Wafa Idris

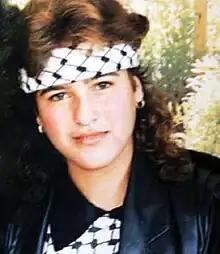
An undated photograph of Wafa Idris taken during the first intifada. The image was distributed to the media following her death and became prominent in the Palestinian Territories and pro-Palestinian demonstrations in the Arab countries.

Wafa Idris ( 1975 – January 27, 2002), a Palestinian Red Crescent volunteer, was the first female suicide bomber in the Israeli–Palestinian conflict. She killed herself while committing the Jaffa Street bombing during the Second Intifada. At the time of her suicide, Idris was a 28-year-old divorcee and lived in the Am'ari Refugee Camp in Ramallah.